Subgenus

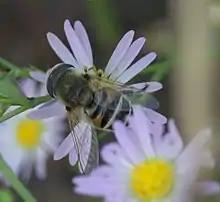
A hoverfly of the subgenus "Eristalis" ("Eoseristalis")

In biology, a subgenus ( subgenera) is a taxonomic rank directly below genus.